Dominican Republic–Taiwan relations

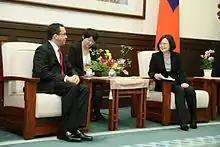
Dominican Republic Foreign Minister Andrés Navarro and ROC President Tsai Ing-wen in Taiwan.

Dominican Republic-Taiwan relations are the bilateral relations between the Dominican Republic and Republic of China, now commonly known as Taiwan. The two countries maintained official relations from 1944 to 2018. At the time it broke relations, it was the largest economy amongst the 19 UN member states to have had fully recognized the Republic of China as the sole legitimate representative of all of China.